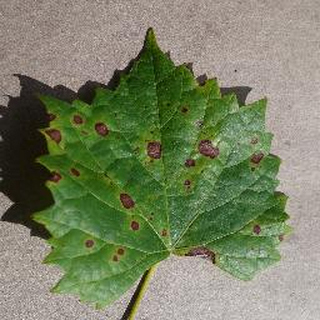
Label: grape_black_rot